Physiology of underwater diving

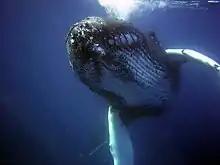
Humpback whale

Baleen whales, (systematic name Mysticeti, form a parvorder of the Cetacea. They are a widely distributed group of carnivorous marine mammals of the families Balaenidae (right and bowhead whales), Balaenopteridae (rorquals), Cetotheriidae (the pygmy right whale), and Eschrichtiidae (the gray whale). There are currently 15 species of baleen whales. Baleen whales range in size from the and pygmy right whale to the and blue whale.